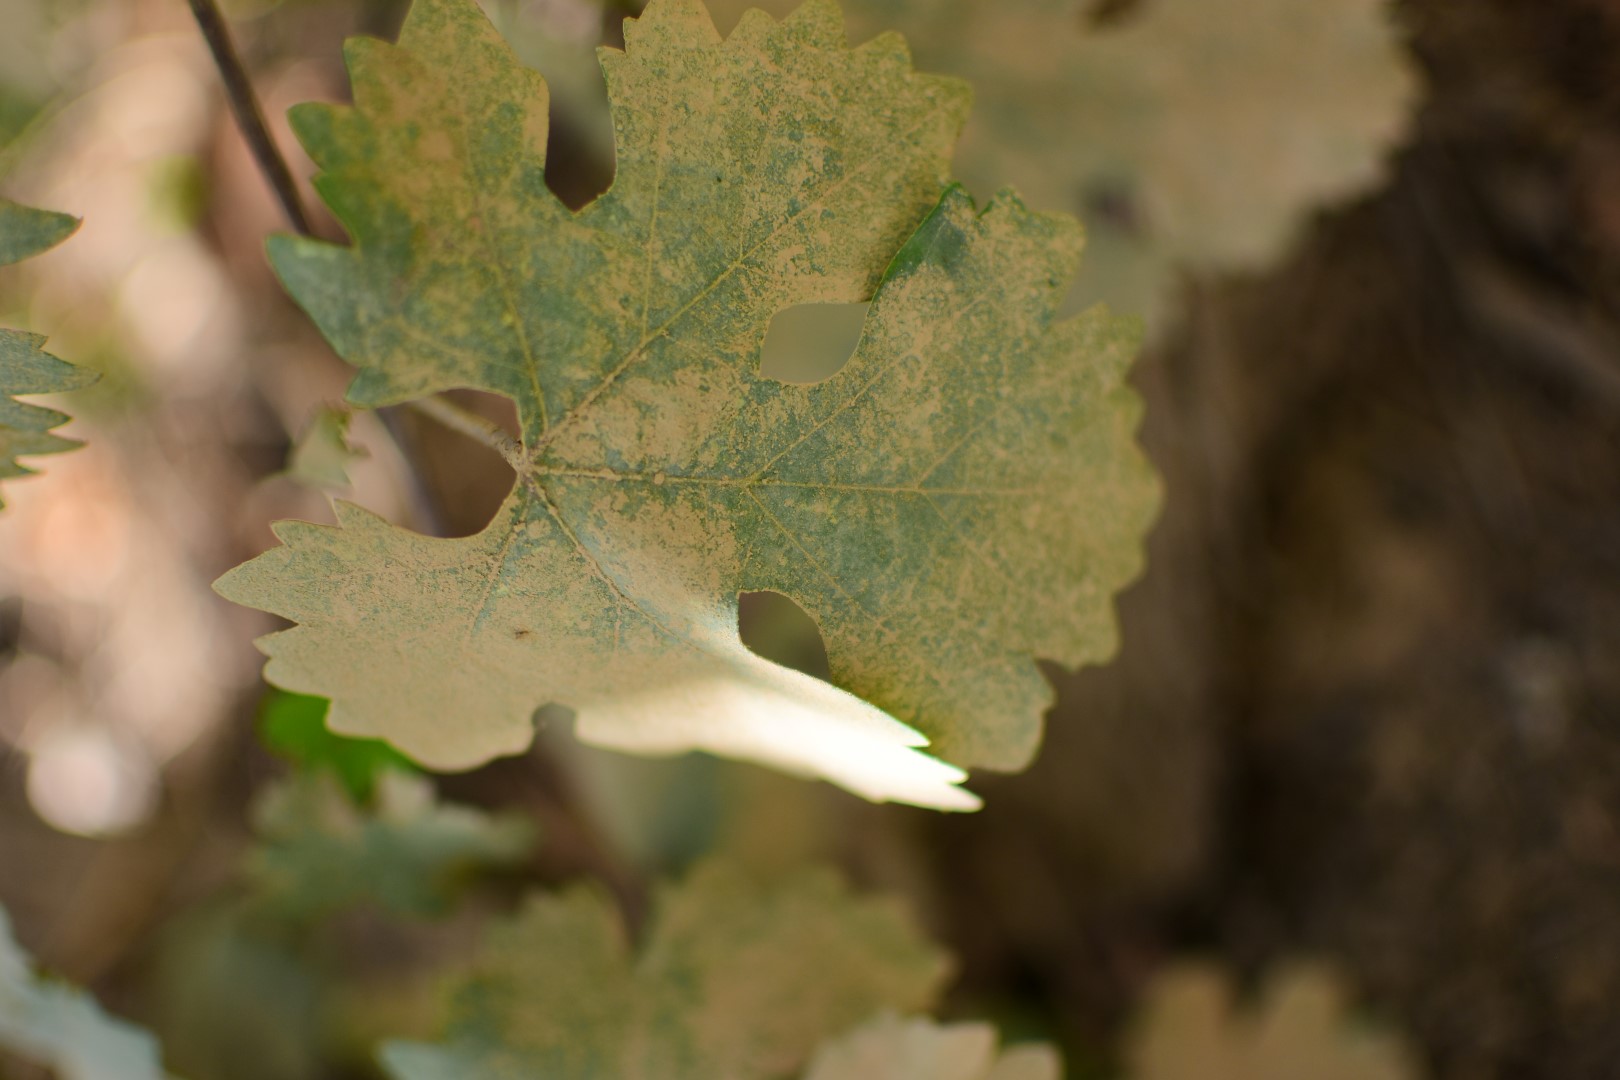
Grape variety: Shdah